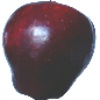
Label: Apple Red Delicious 1